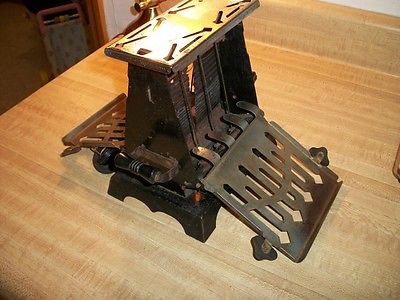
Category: toaster